William Andrew Johnston

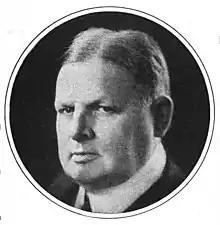
William Andrew Johnston in 1924

William Andrew Johnston (1871–1929) was an American journalist, writer, and co-founder, with George T. Delacorte Jr., of Dell Publishing.